Christum wir sollen loben schon

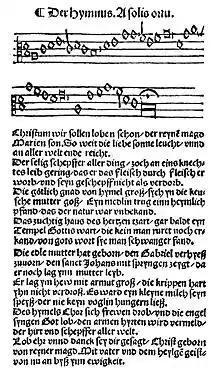
The hymn in the Erfurt "Enchyridion", 1524

"" (We should praise Christ beautifully) is a Lutheran Christmas hymn with a text by Martin Luther, first published in 1524 in the Erfurt "Enchiridion". He wrote it based on the Latin "A solis ortus cardine" and kept its melody (Zahn No. 297a–b).